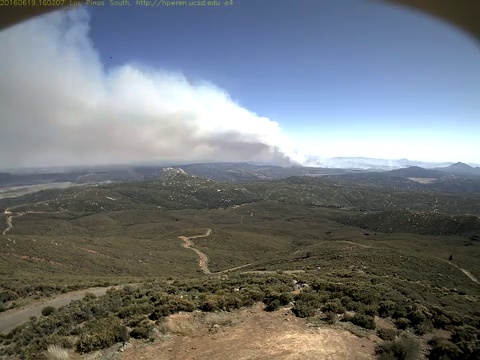
Fire: no
Smoke: yes